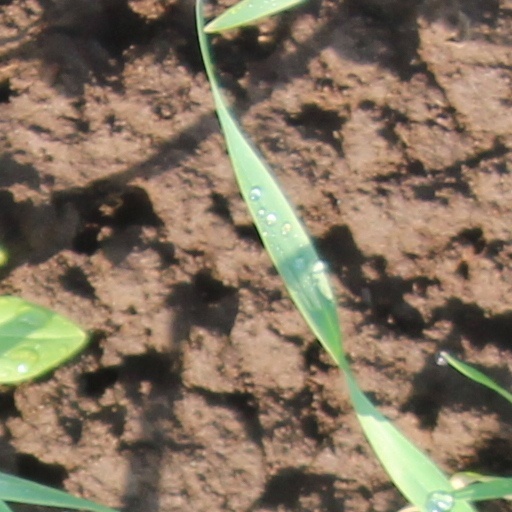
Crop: wheat